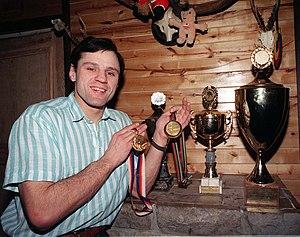
Waldemar Legień est un judoka polonais, né le 28 août 1963 à Bytom, actuellement 8e dan.